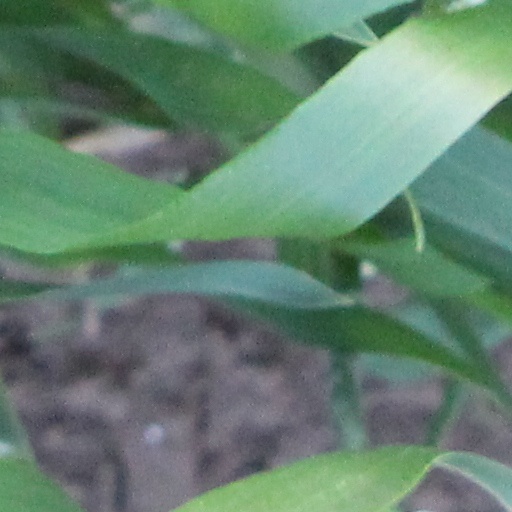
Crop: wheat